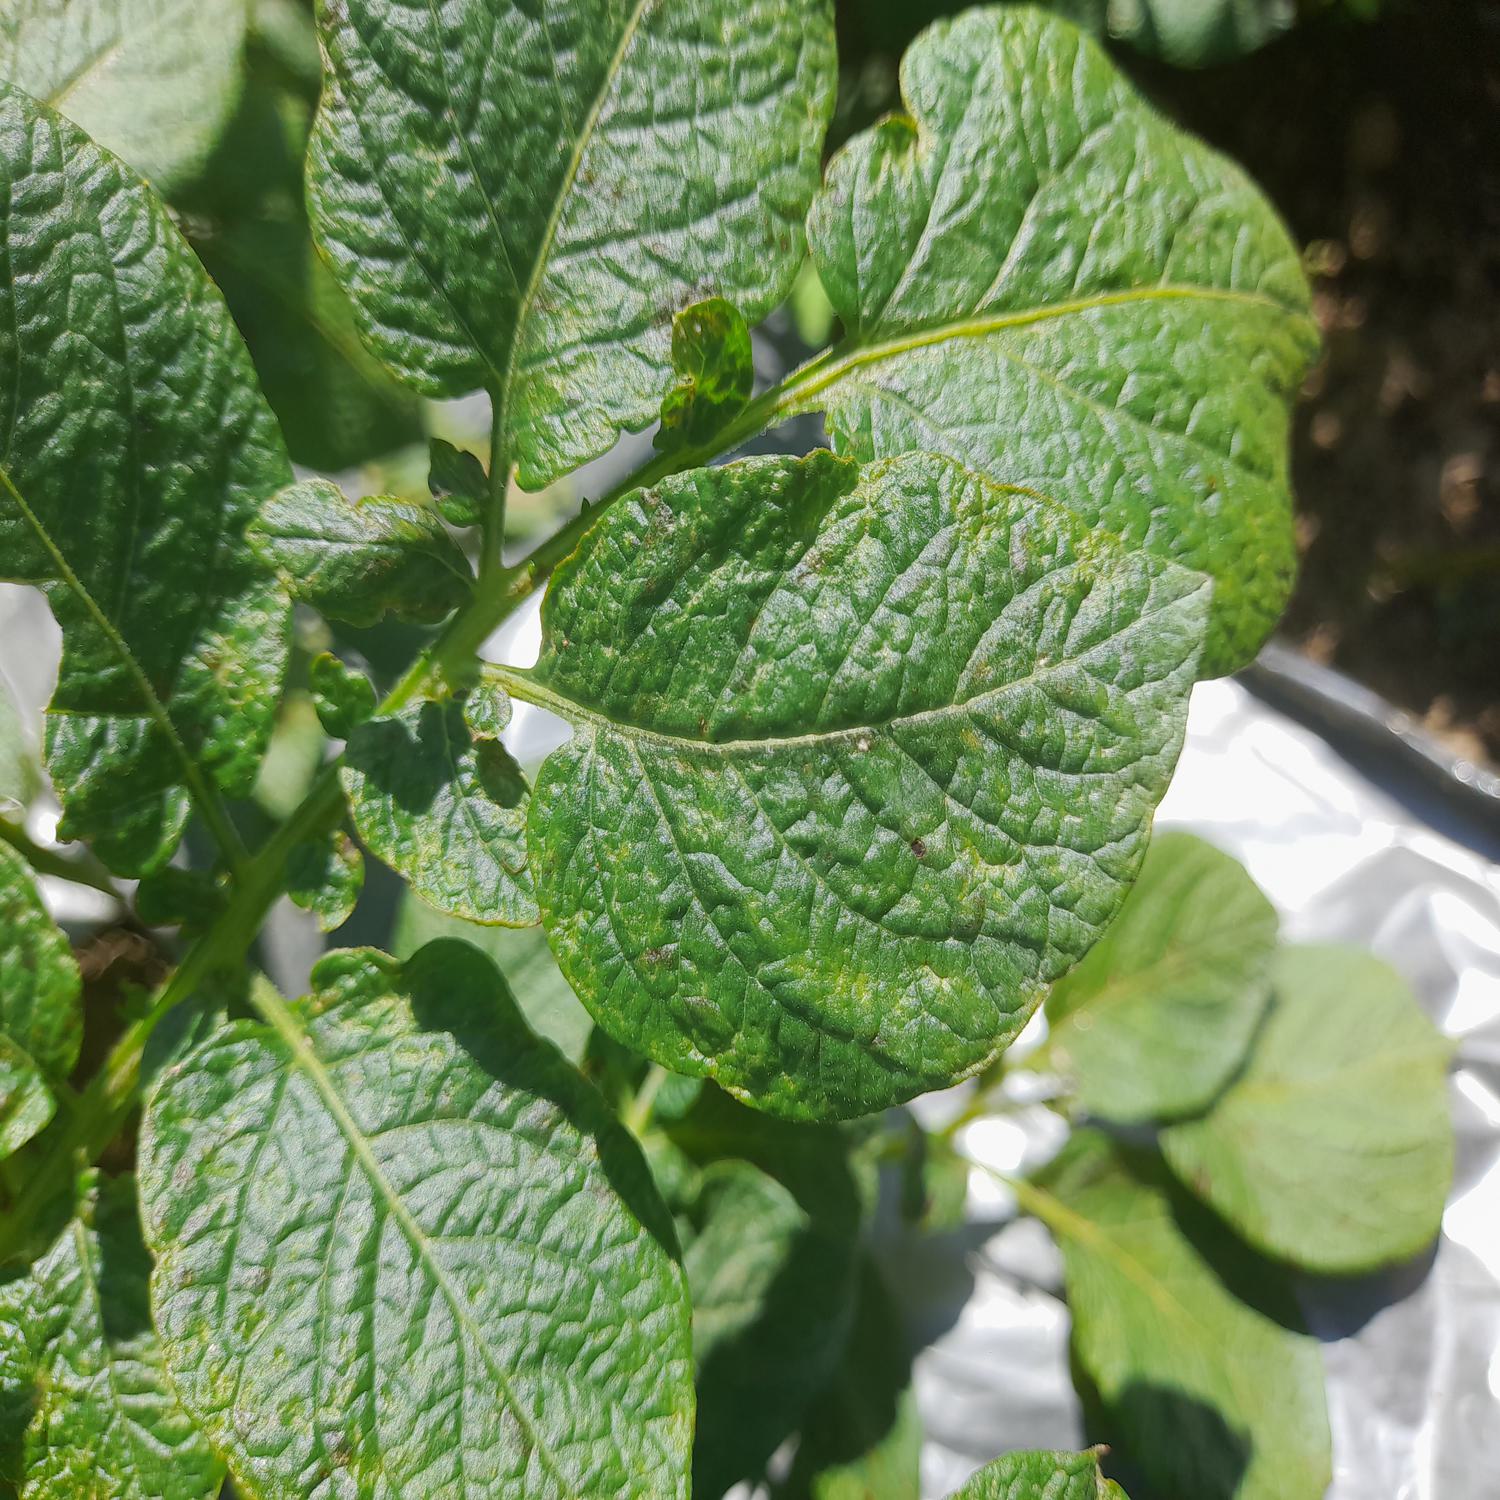
Label: Virus